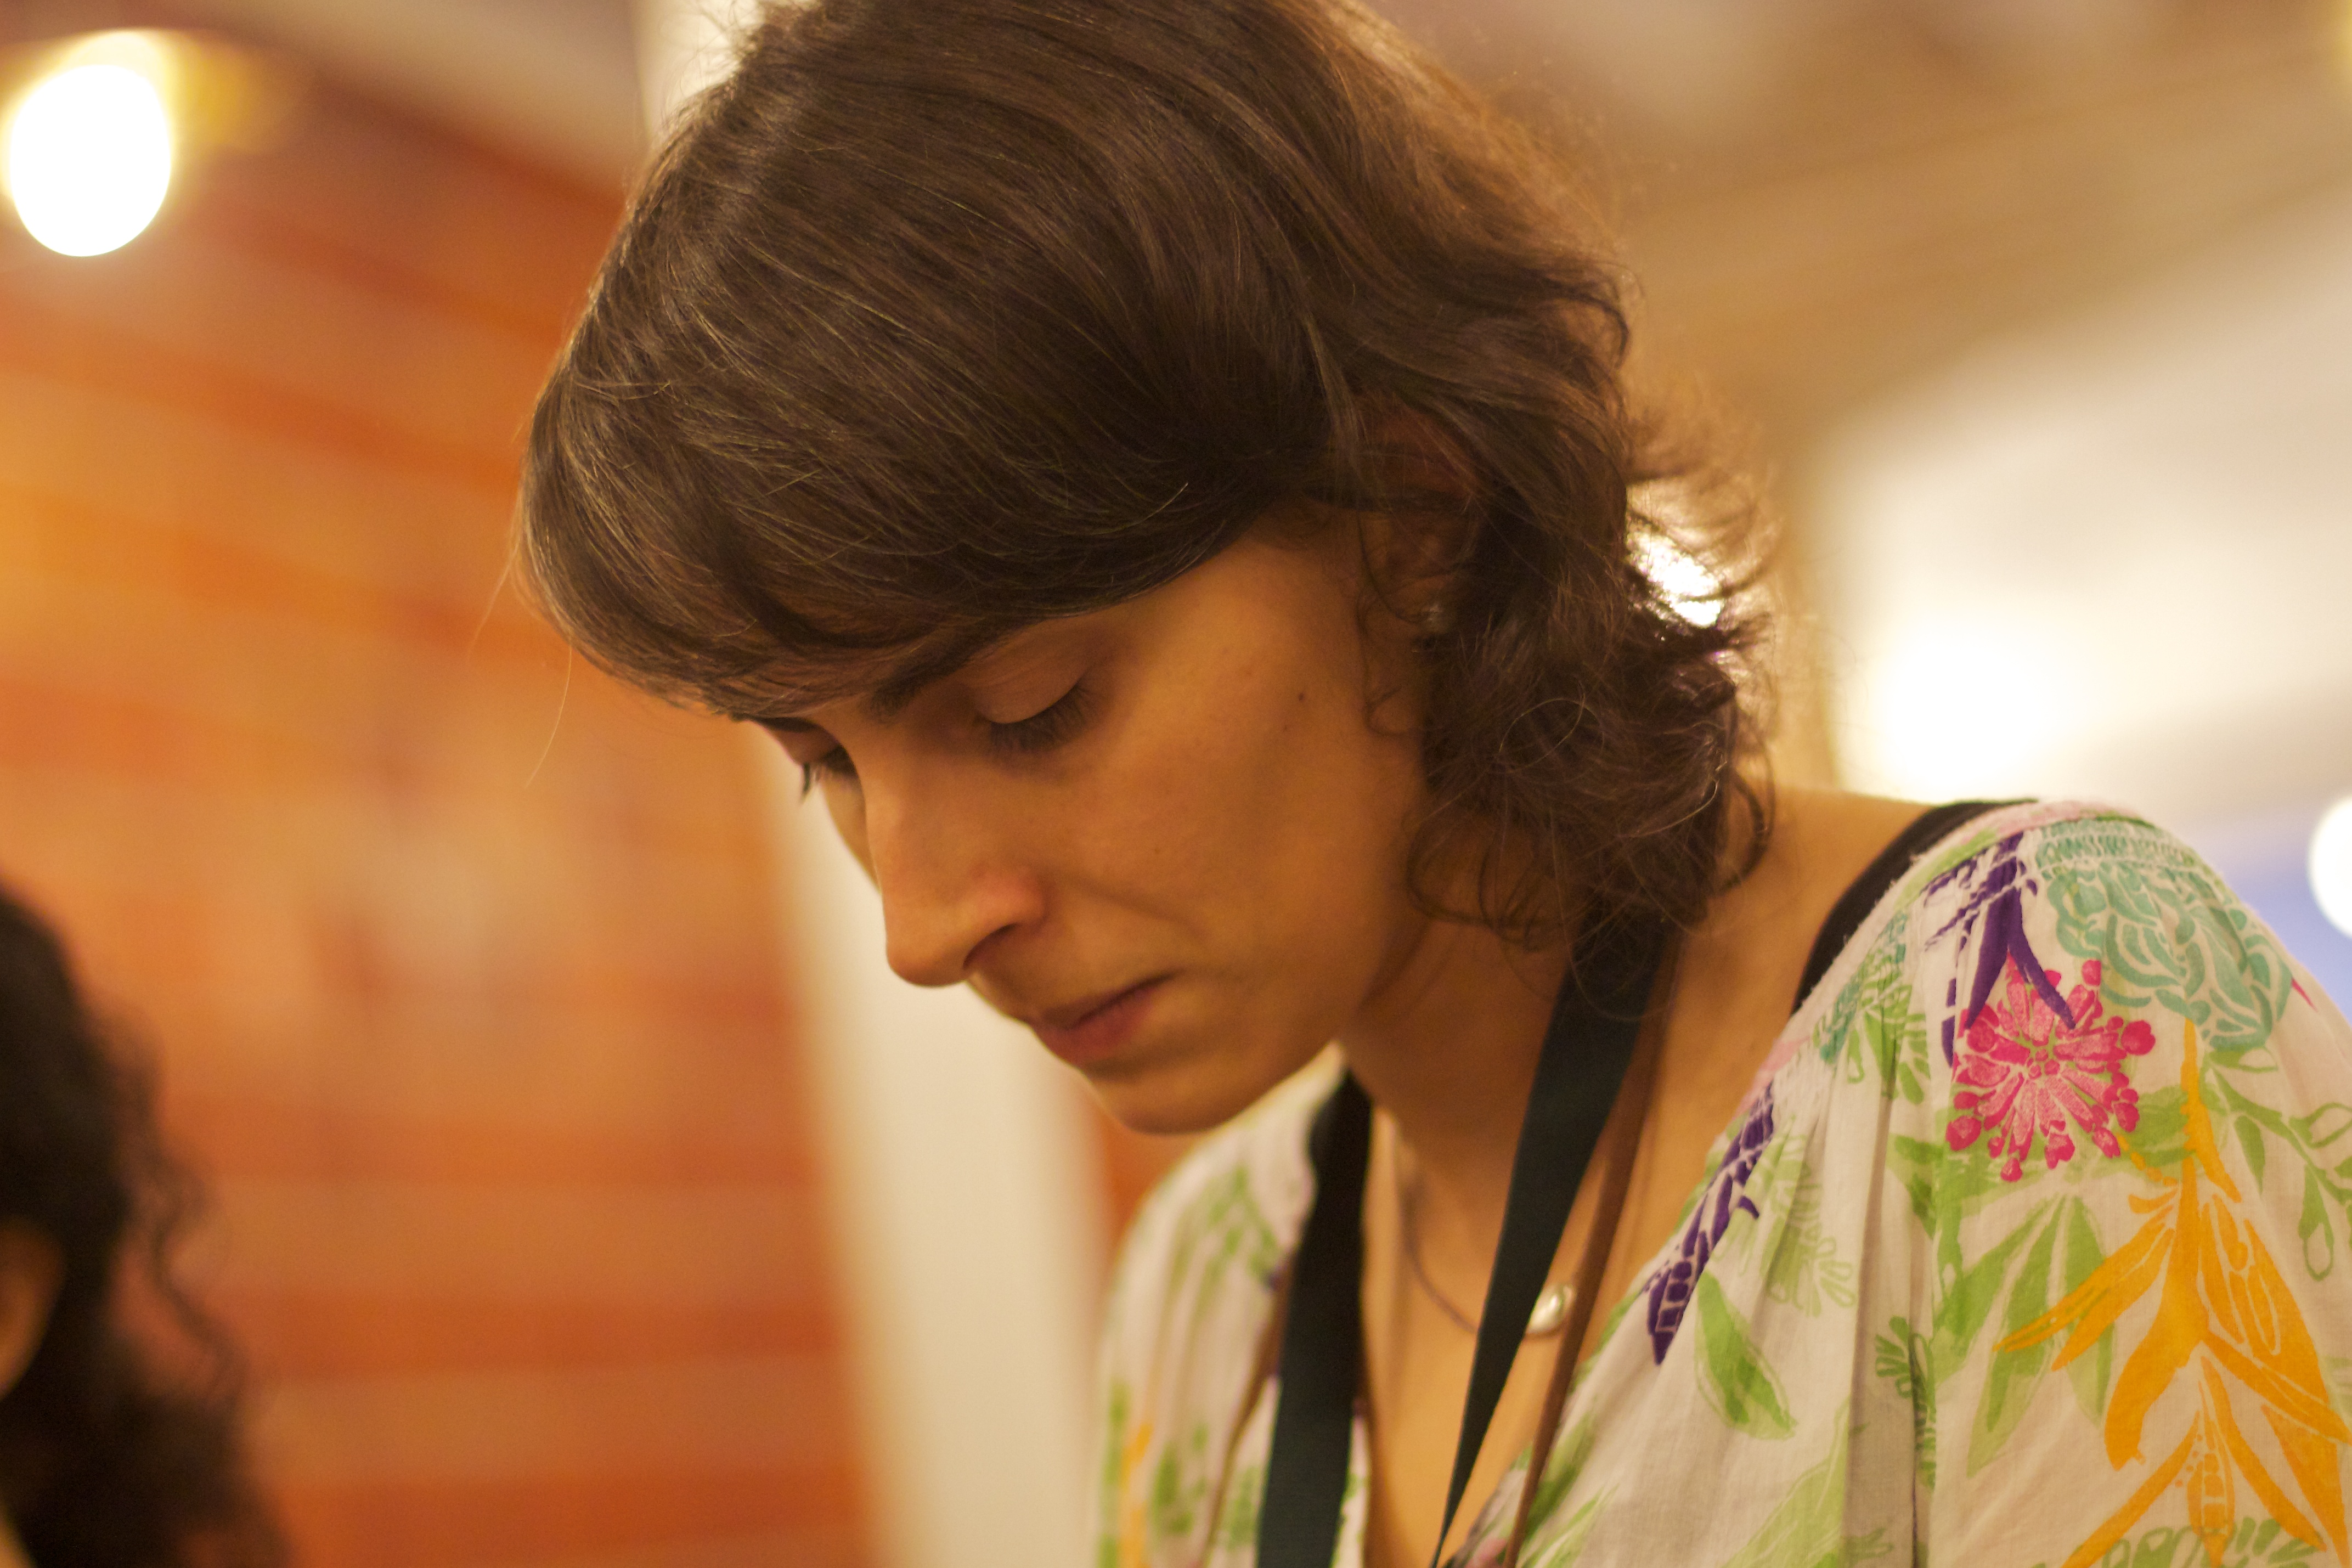
person, girl, woman, portrait, model, spring, fashion, hairstyle, beauty, oet10, nmcfriends, photo shoot